We're No Angels (1989 film)

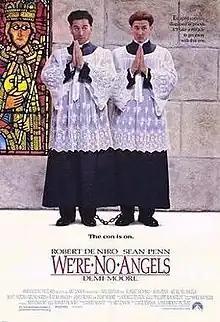
Theatrical release poster

We're No Angels is a 1989 American comedy film directed by Neil Jordan. A remake of the 1955 film "We're No Angels", it stars Robert De Niro, Sean Penn and Demi Moore. It received mixed reviews and grossed $10.5 million on a $20 million budget.